CMLL 75th Anniversary Show

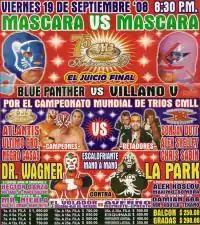
Official poster for the event

The CMLL 75th Anniversary Show was a professional wrestling major show event produced by Consejo Mundial de Lucha Libre (CMLL) that took place on September 19, 2008, in Arena Mexico, Mexico City, Mexico. The event commemorated the 75th anniversary of CMLL, the oldest professional wrestling promotion. in the world. The anniversary show is CMLL's biggest show of the year, their Super Bowl event. The CMLL Anniversary Show series is the longest-running annual professional wrestling show, starting in 1934.